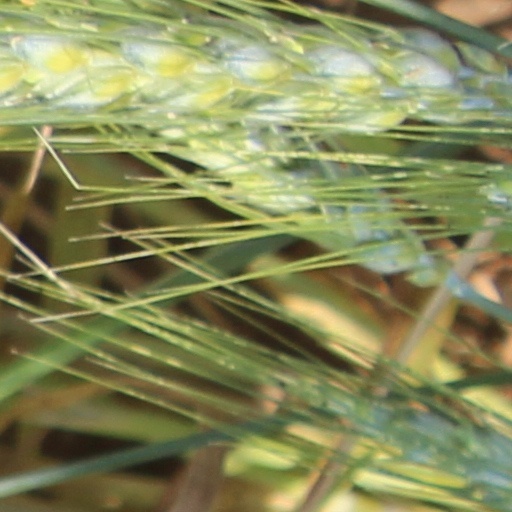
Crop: wheat